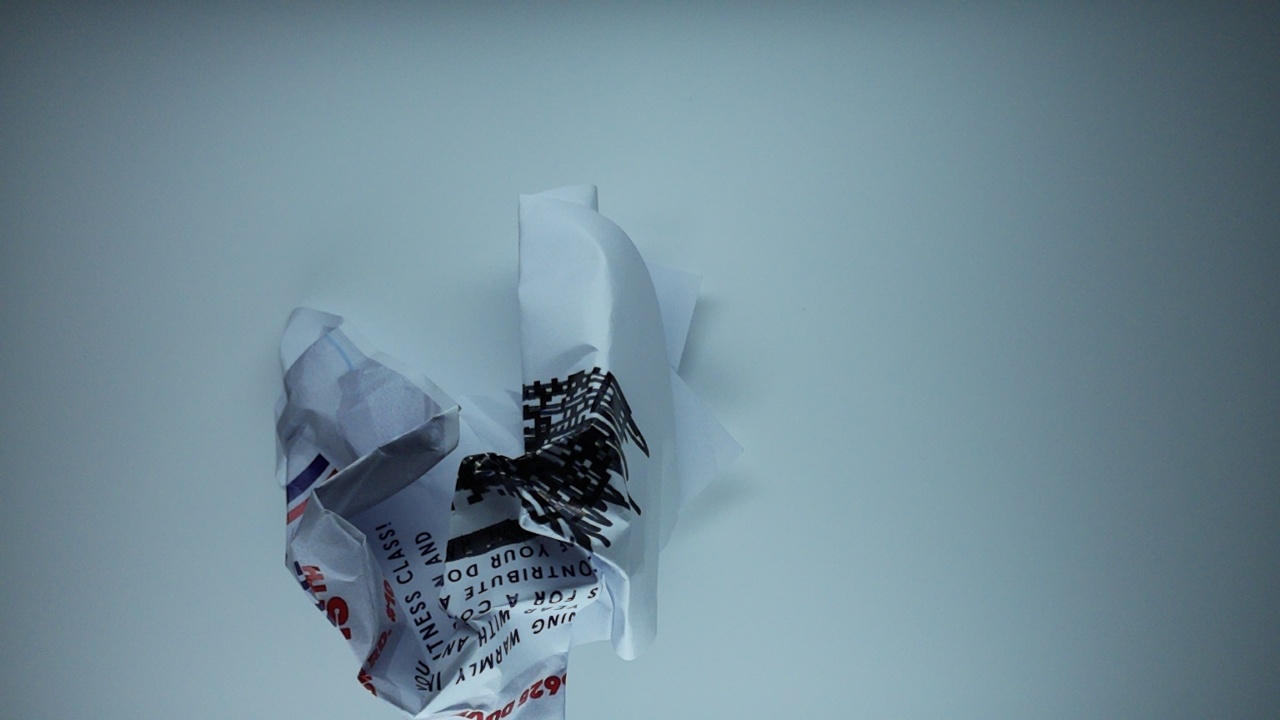
Label: recycle